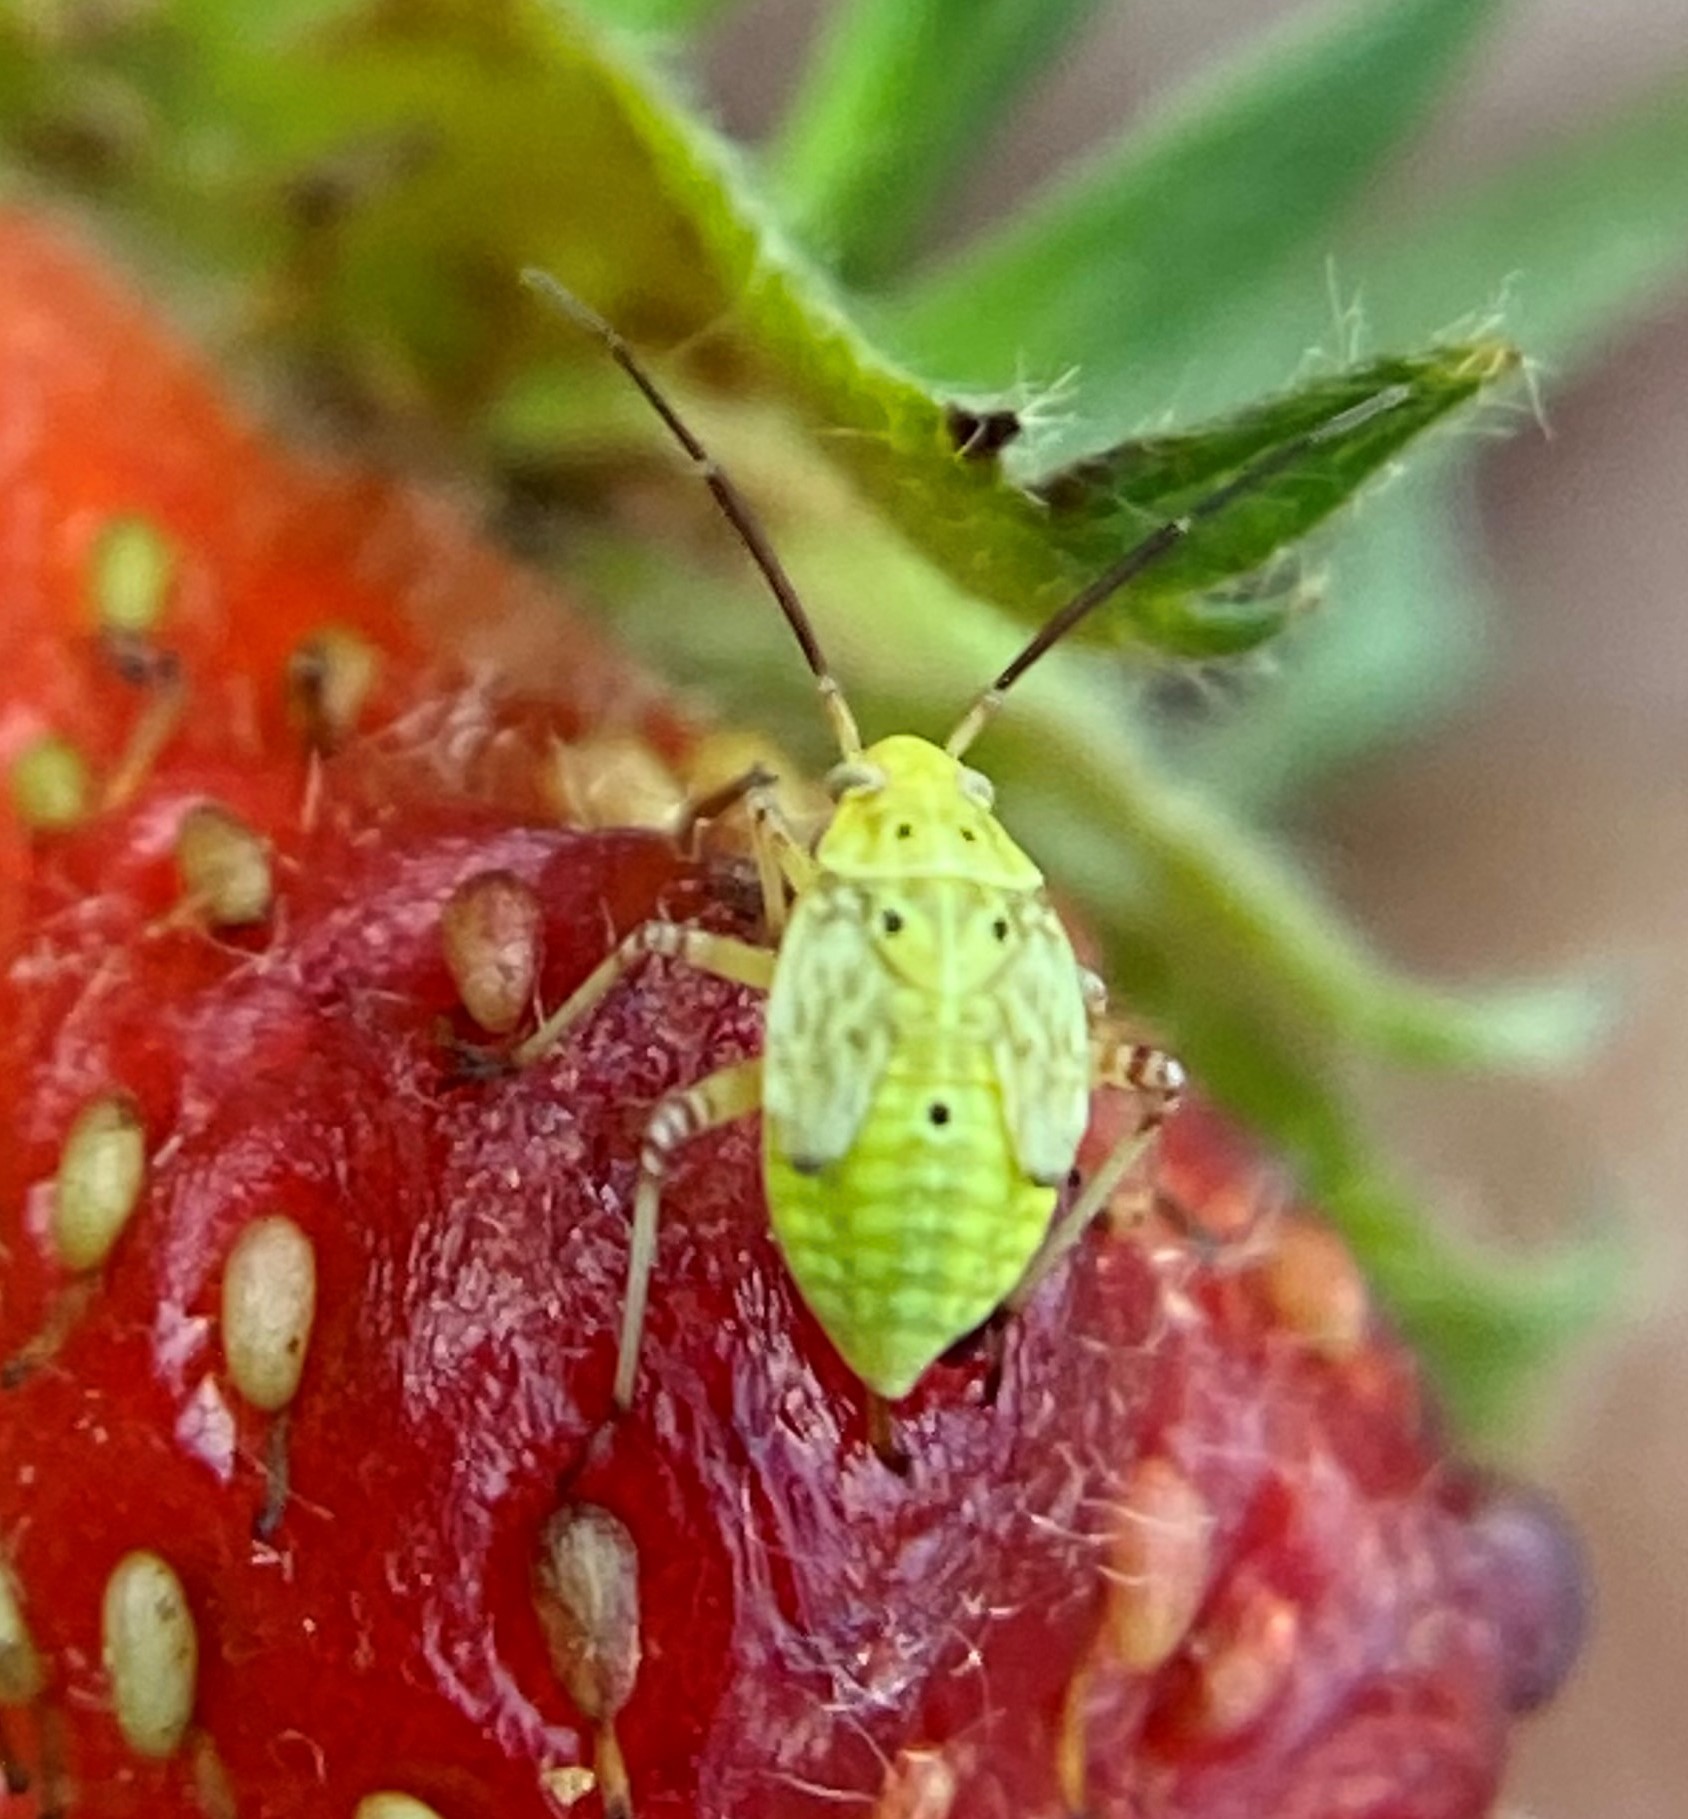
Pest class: lygus_bug